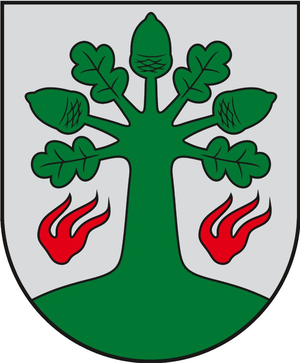
Upyna est un village de la Municipalité du district de Šilalė de l'Apskritis de Tauragė en Lituanie. En 2001, la population totale est de 445 habitants.